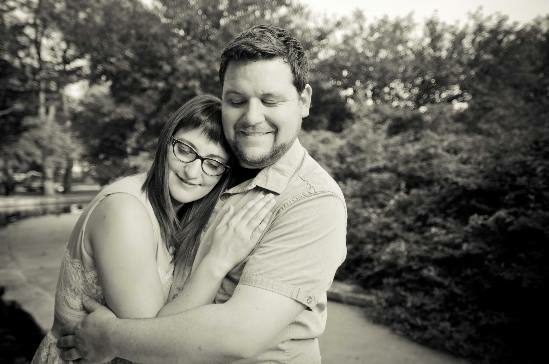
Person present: Yes